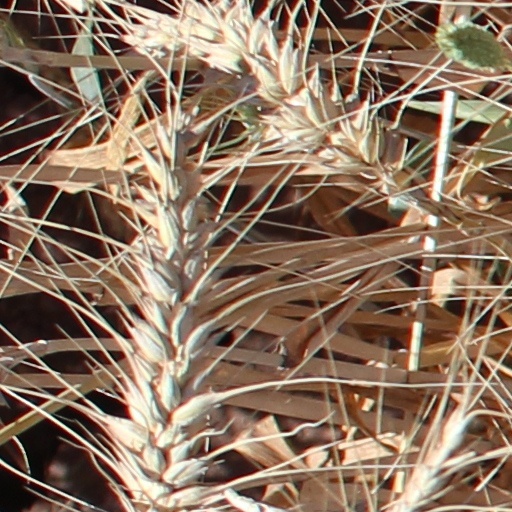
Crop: wheat